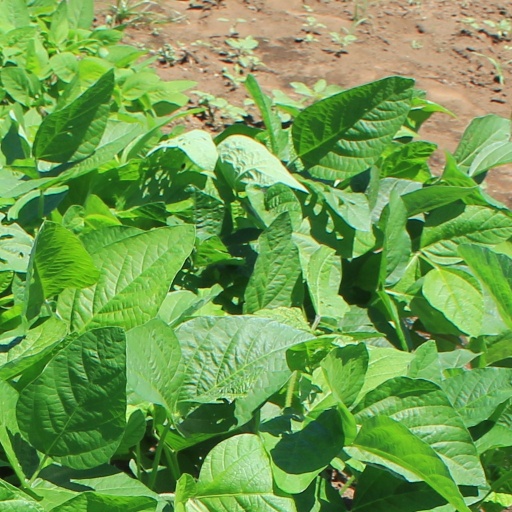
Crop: soybean